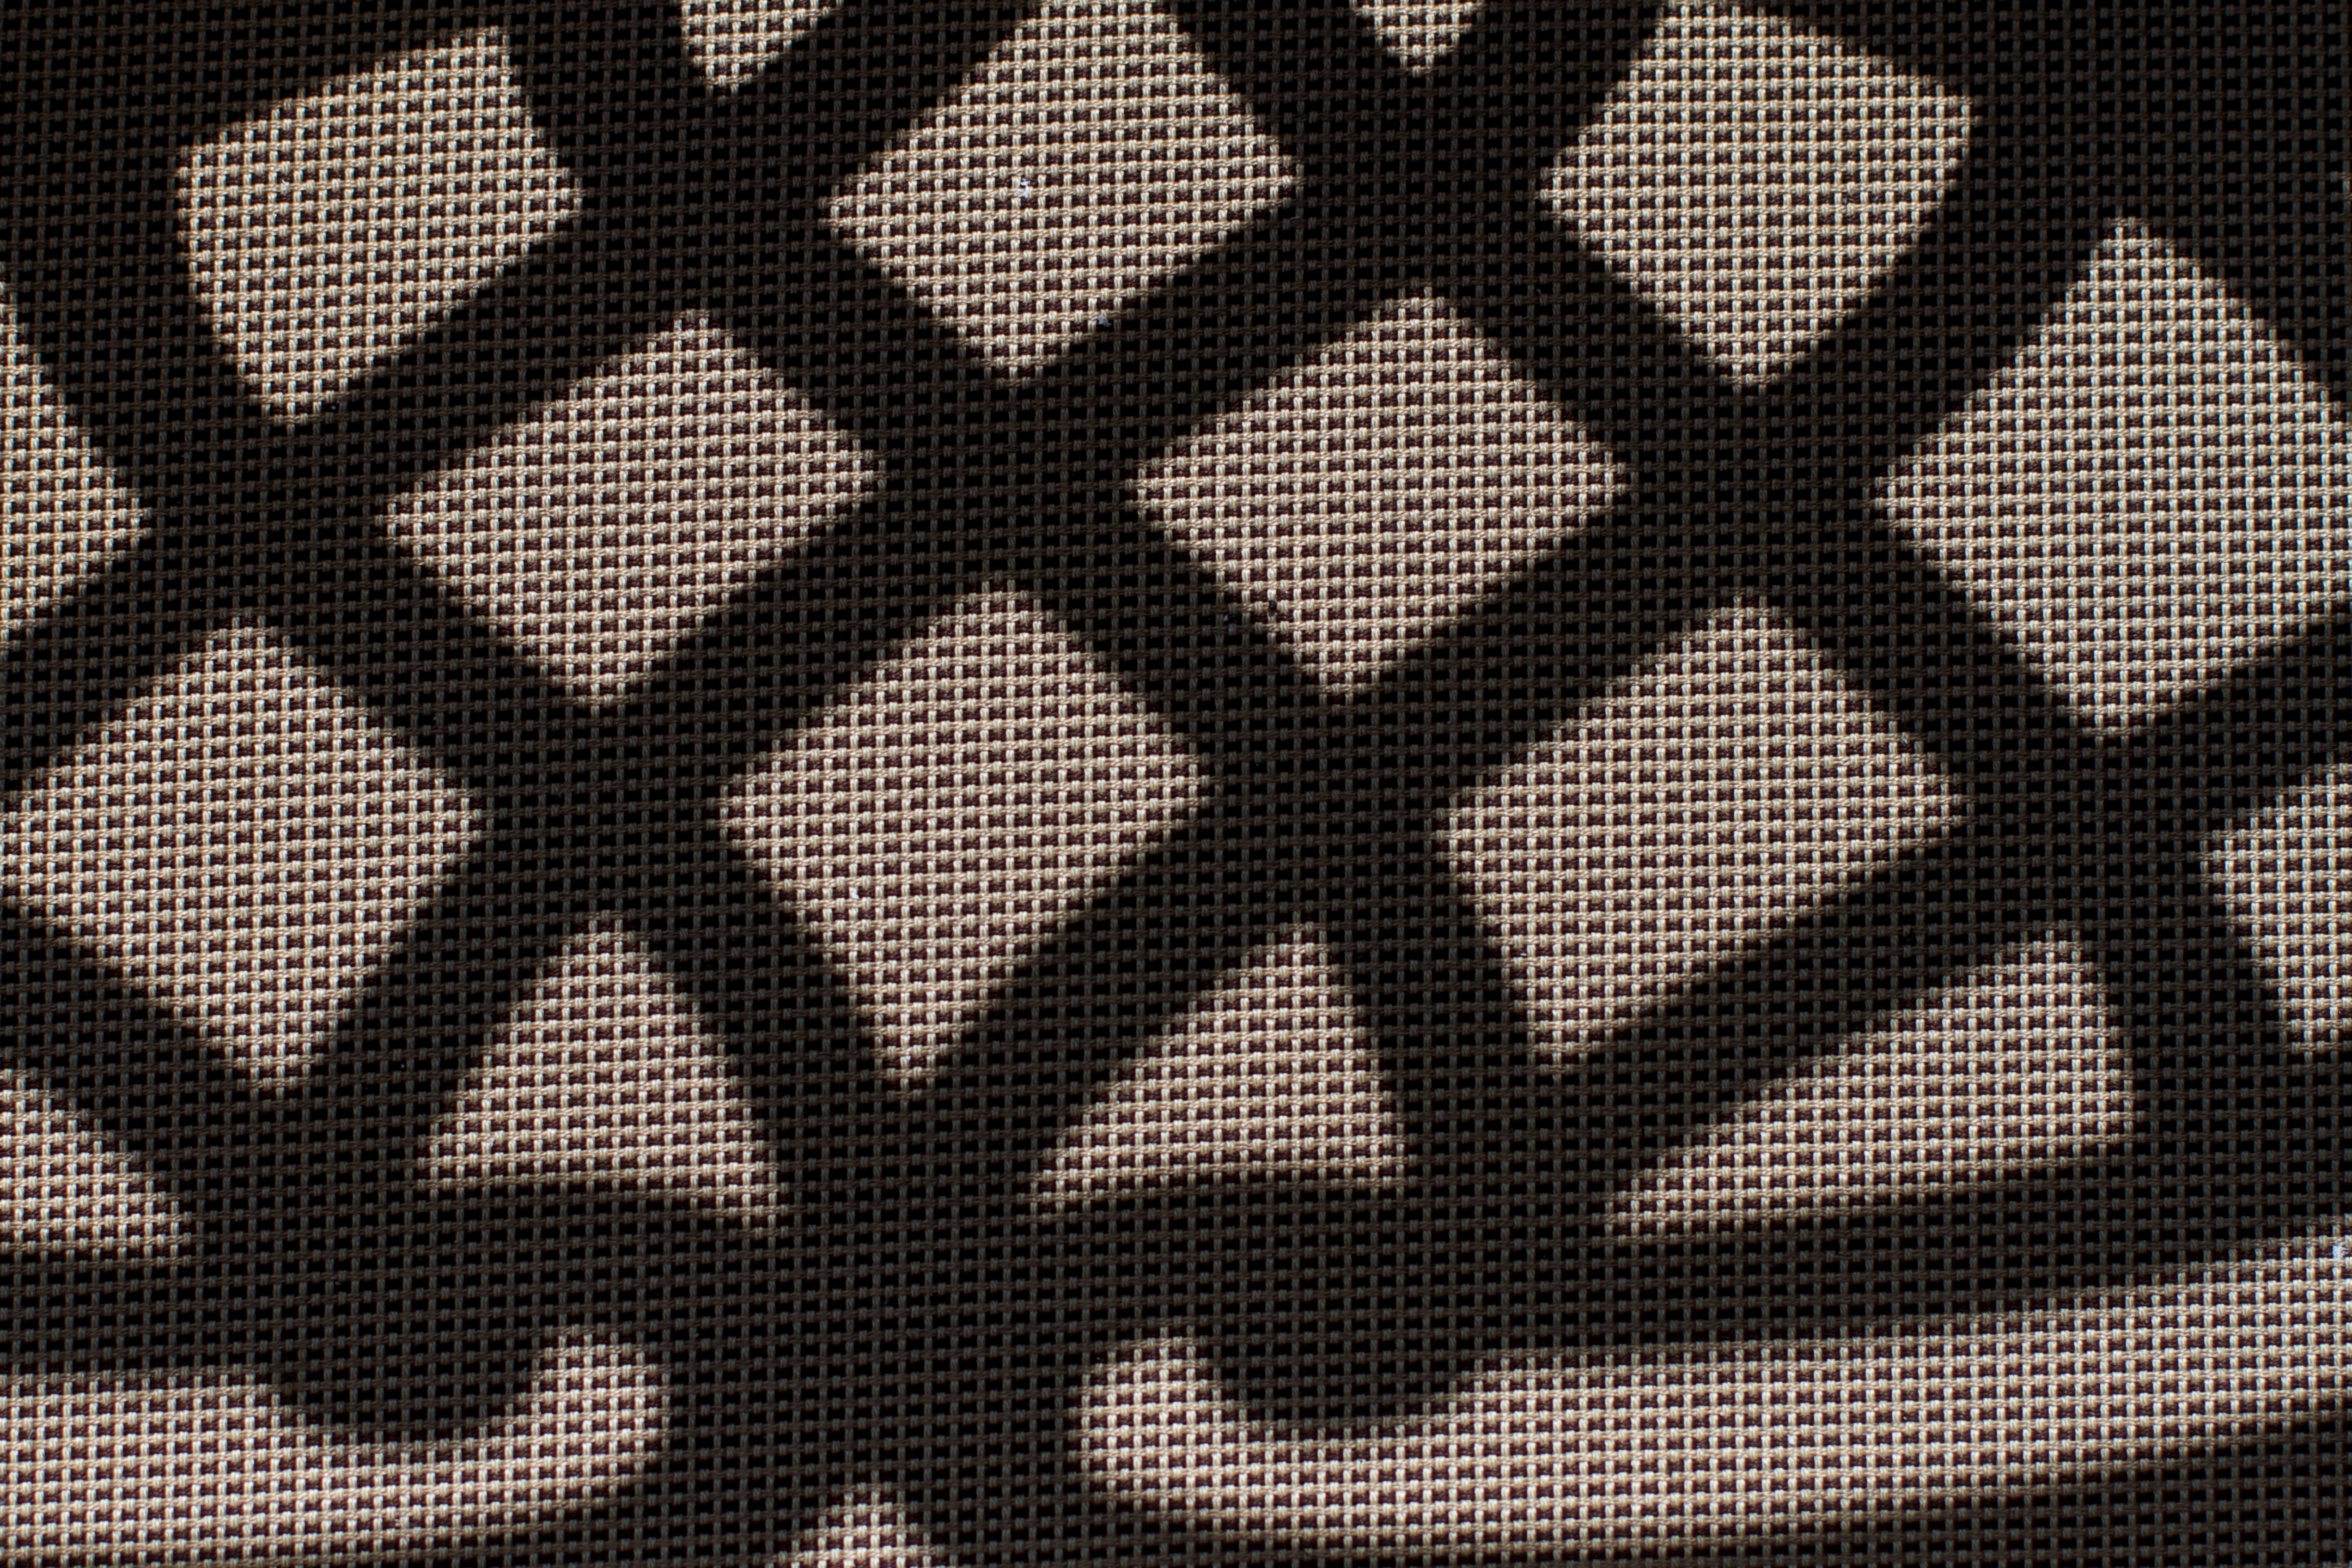
black and white, texture, pattern, line, shadow, black, monochrome, circle, font, textile, design, mesh, shape, monochrome photography